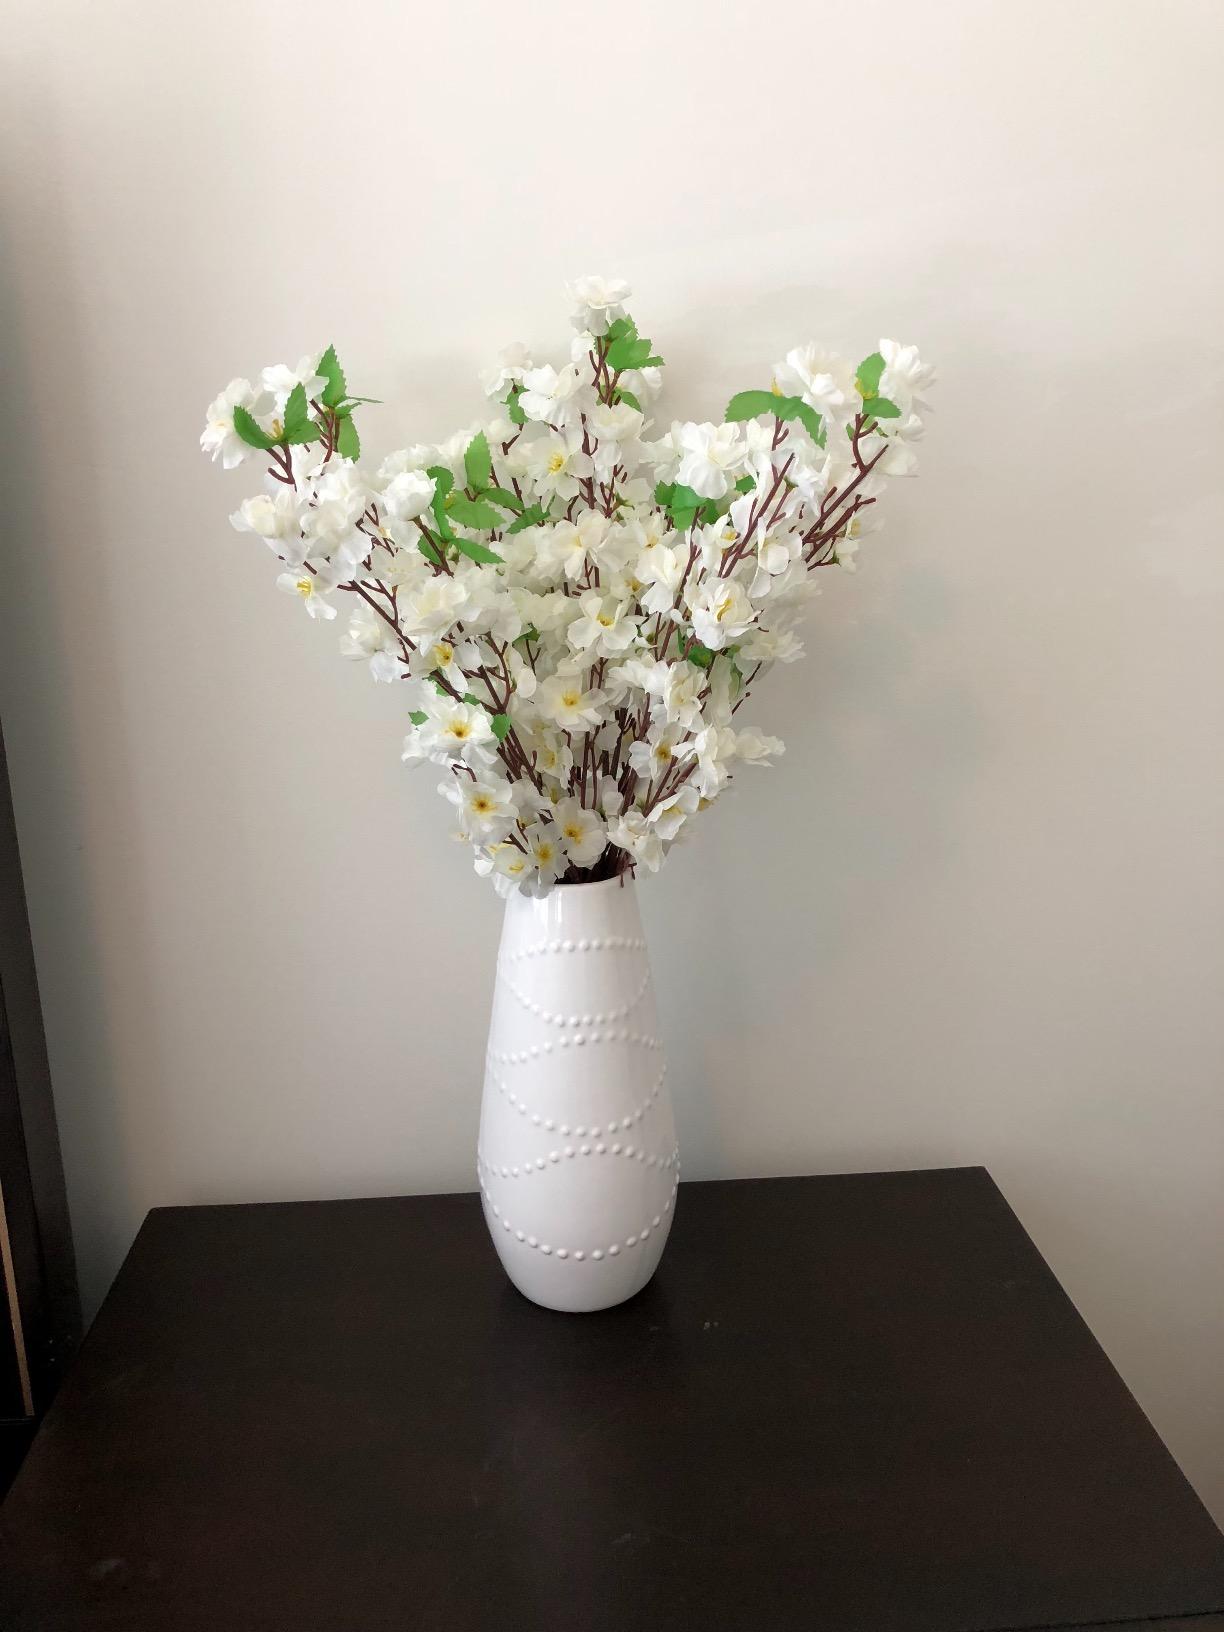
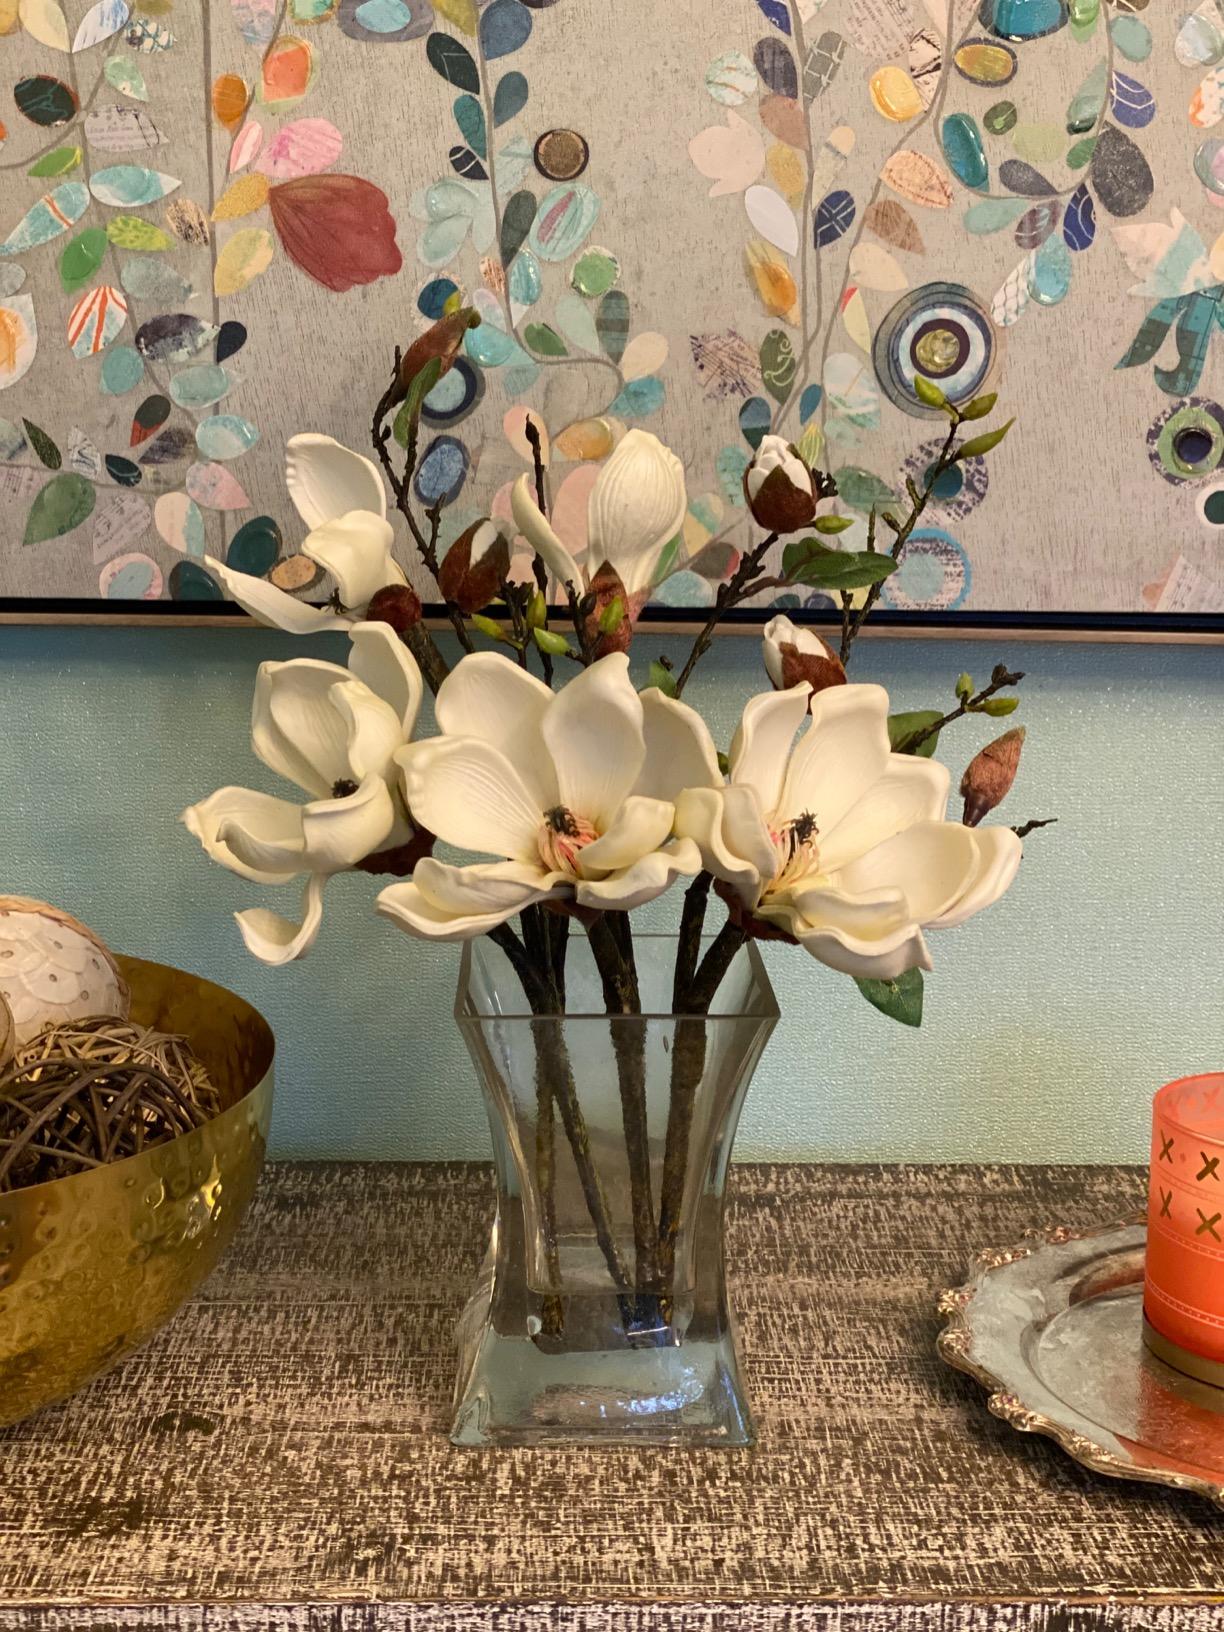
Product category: vase
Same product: no